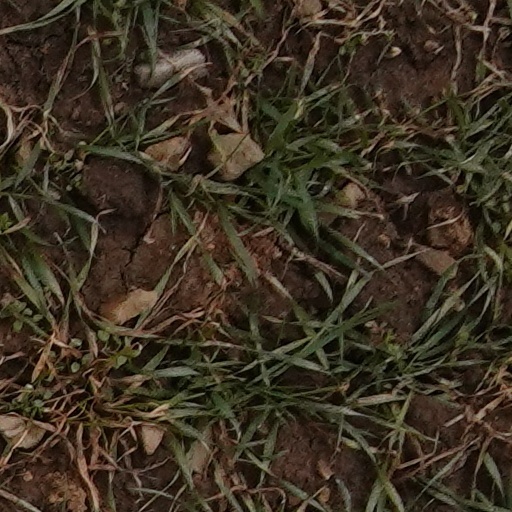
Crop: wheat